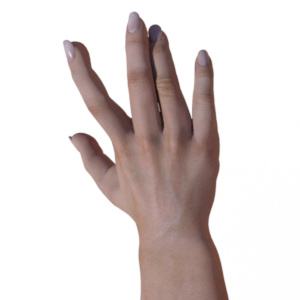
Label: paper